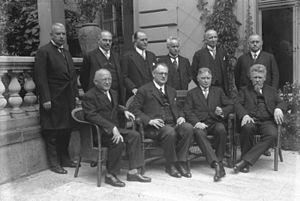
Le cabinet Müller II, du nom du chancelier allemand Hermann Müller, est le gouvernement de la république de Weimar en fonction du 28 juin 1928 au 27 mars 1930. Il est composé d'une coalition regroupant le SPD, le Zentrum, le DDP, le BVP et le DVP, qui détient une majorité parlementaire de 301 sièges sur 491. Le chancelier présente la démission de son gouvernement en 1930 à la suite de l'échec de la réforme de l'assurance chômage.